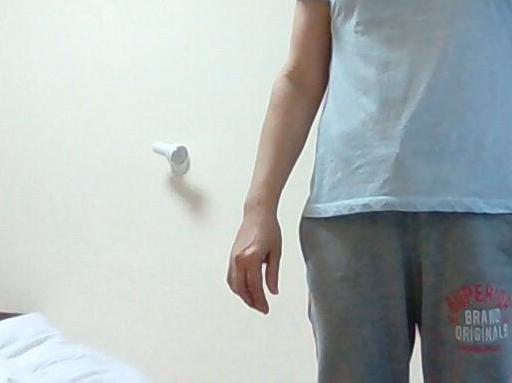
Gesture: no_gesture